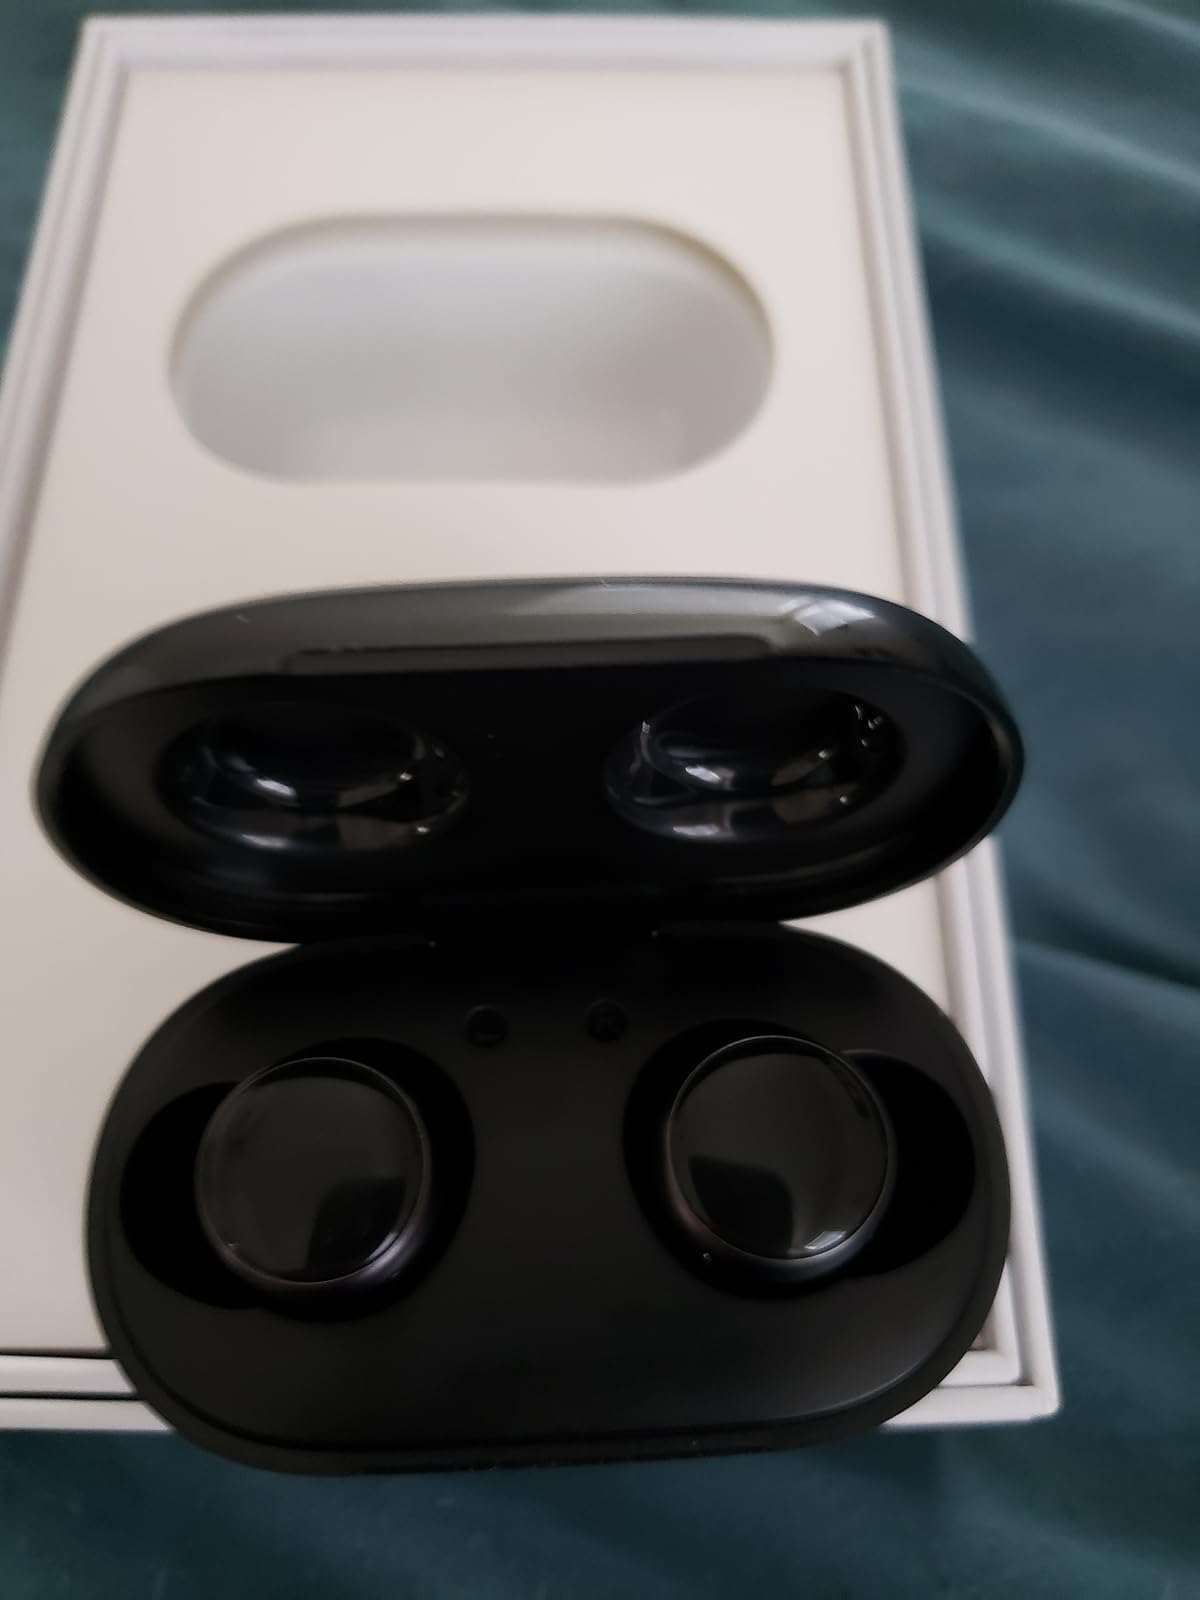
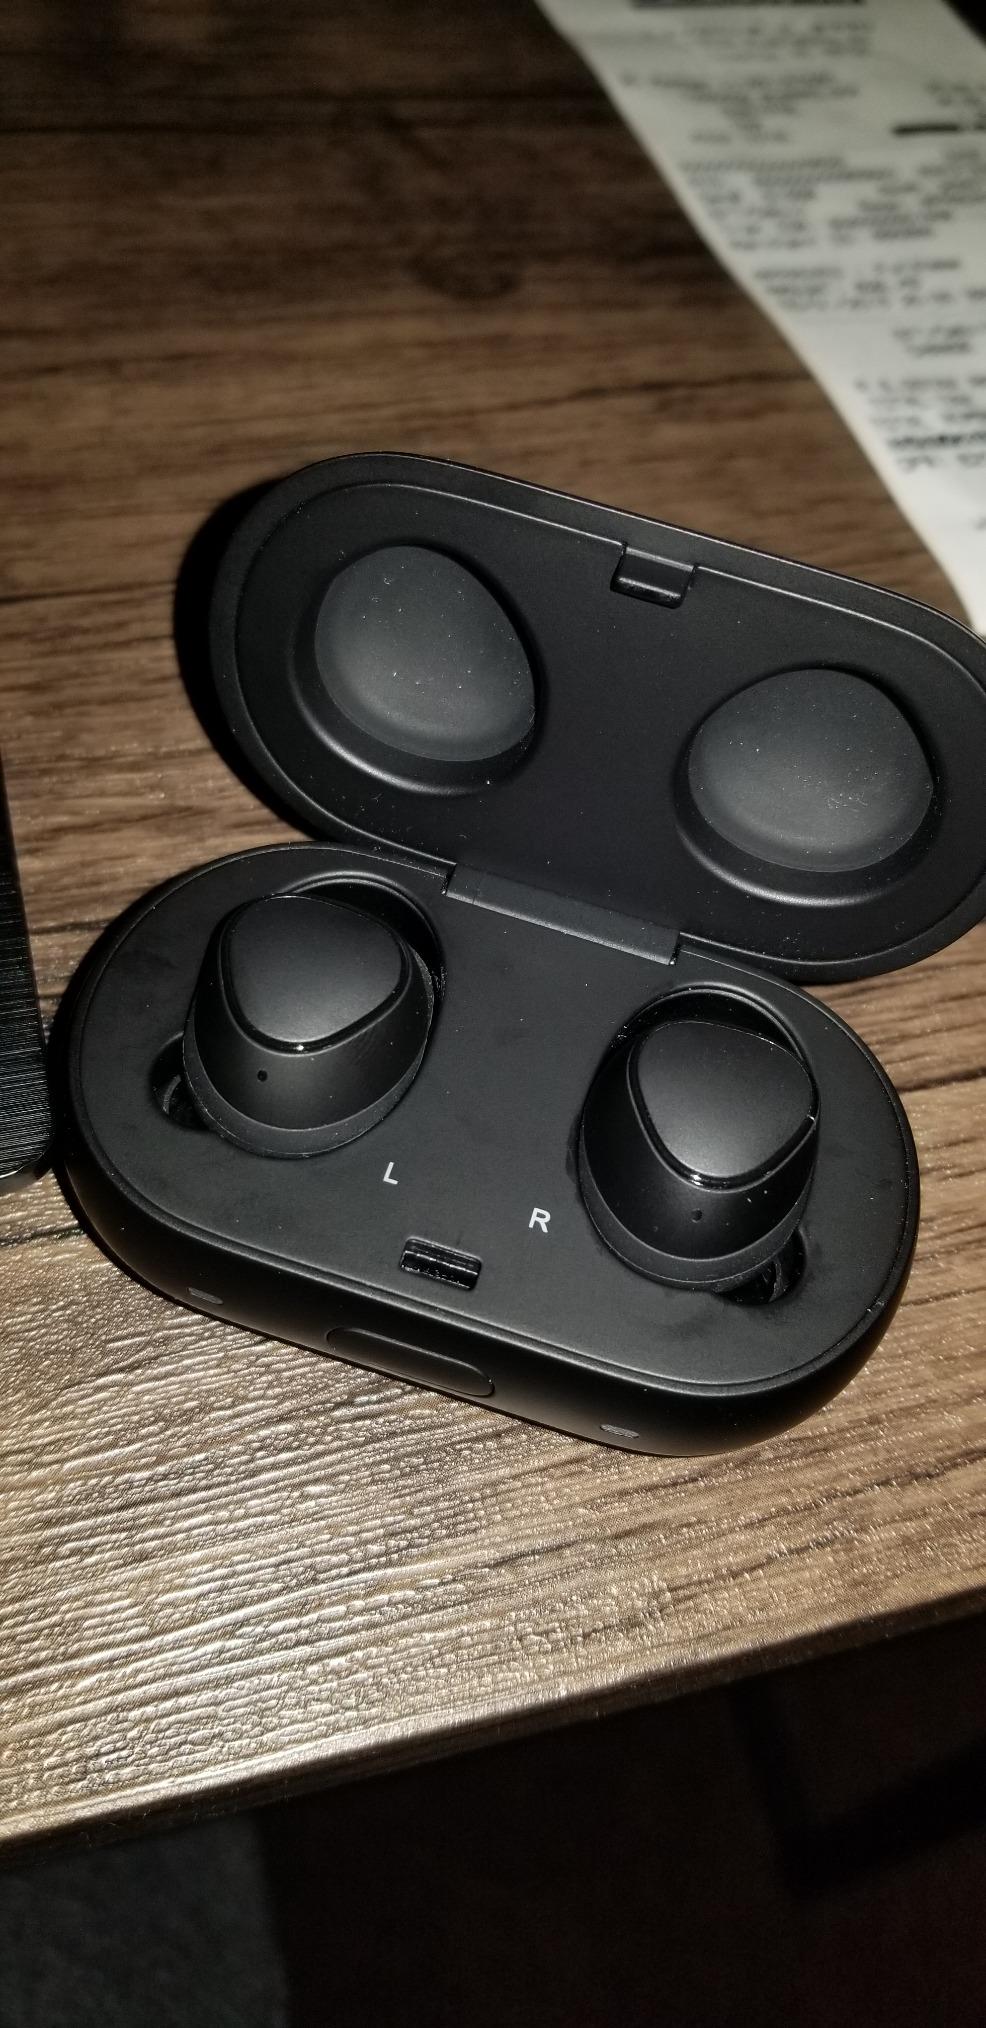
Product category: earbuds
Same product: no